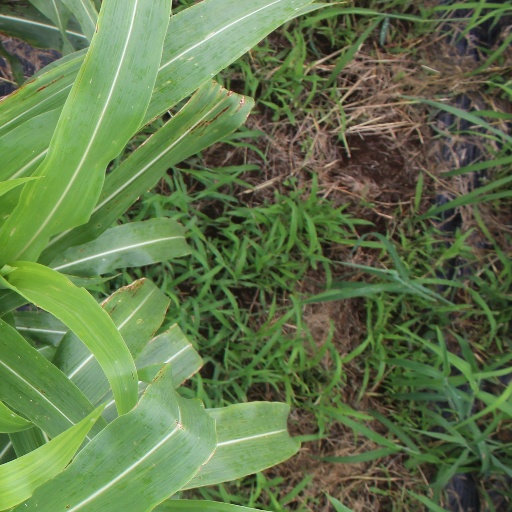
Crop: sorghum